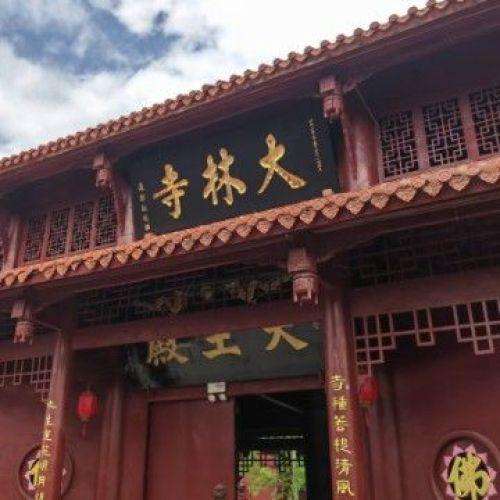
地标名称：大林寺
所在城市：成都市·双流区